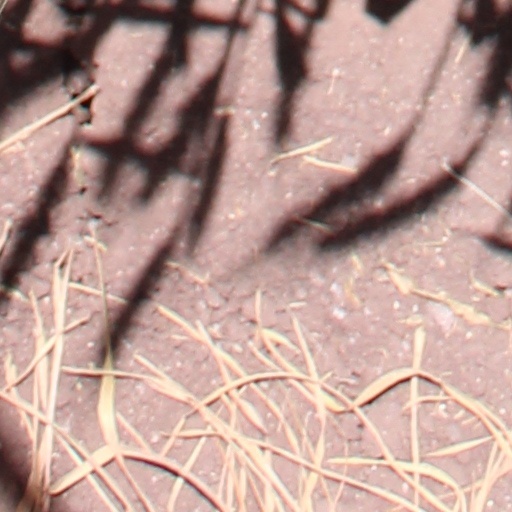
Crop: wheat